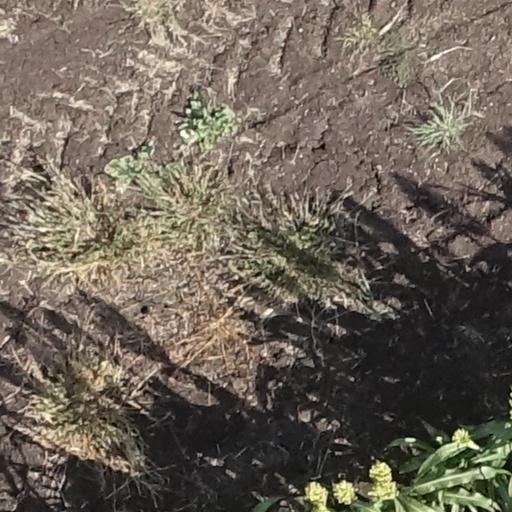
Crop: sorghum